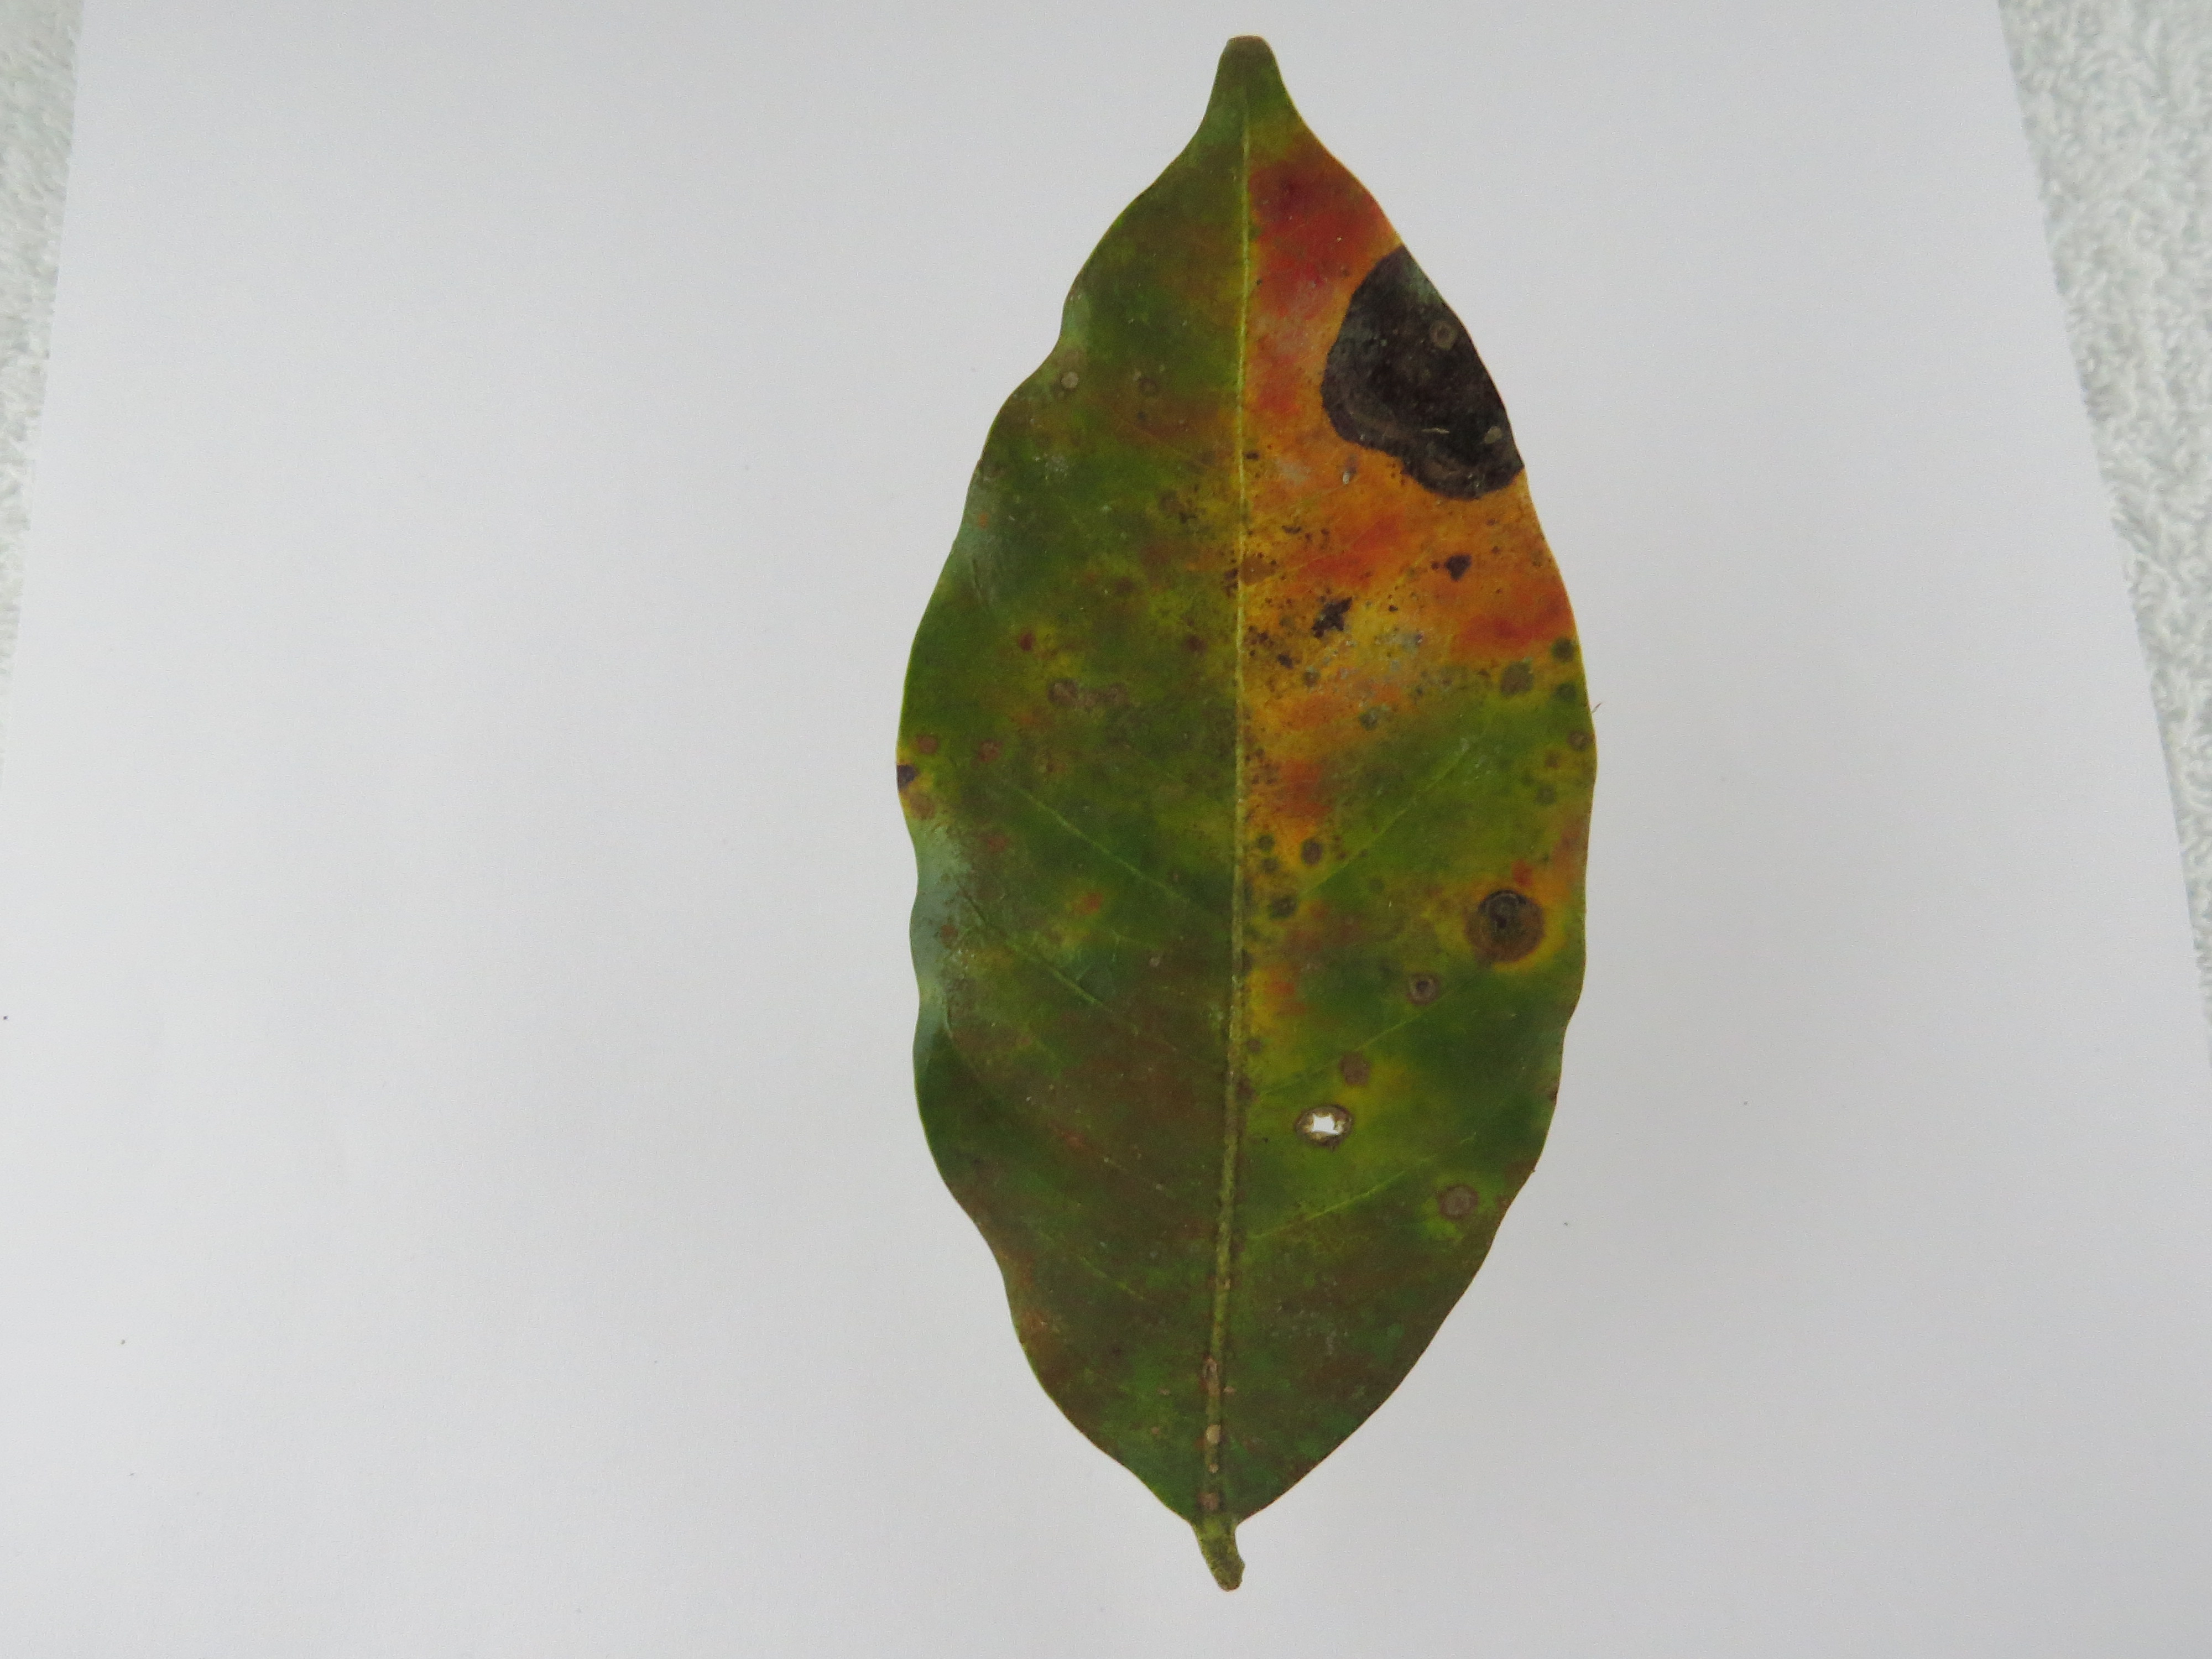
Label: phosphorus-P